Richard Vander Veen

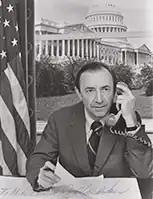

Richard Franklin Vander Veen (November 26, 1922 – March 3, 2006) was a politician from the U.S. state of Michigan.